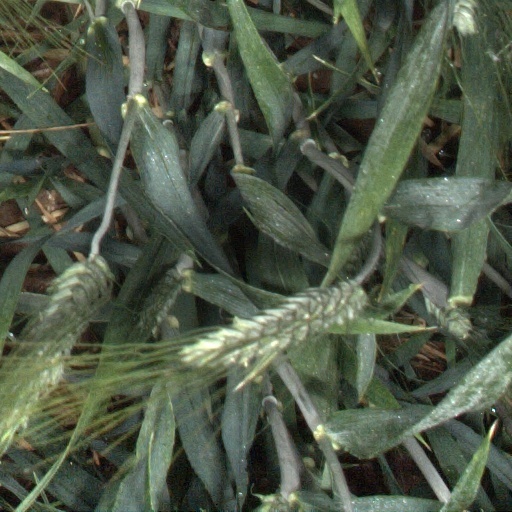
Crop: wheat